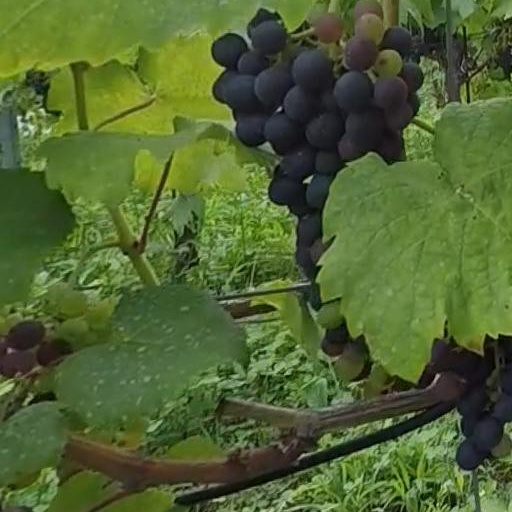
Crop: grape